Angelo (opera)

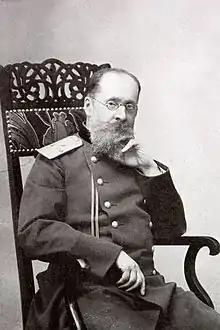
Composer César Cui

Angelo ("Анджело" in Cyrillic; "Andželo" in transliteration) is an opera in four acts by César Cui, composed during 1871–1875, with a libretto by Viktor Burenin based on Victor Hugo's 1835 prose play, "Angelo, Tyrant of Padua". This same play formed the basis of Saverio Mercadante's "Il giuramento" of 1837, Amilcare Ponchielli's "La Gioconda", which premiered in the same year as Cui's opera (1876), and Alfred Bruneau's "Angelo, tyran de Padoue" of 1928.